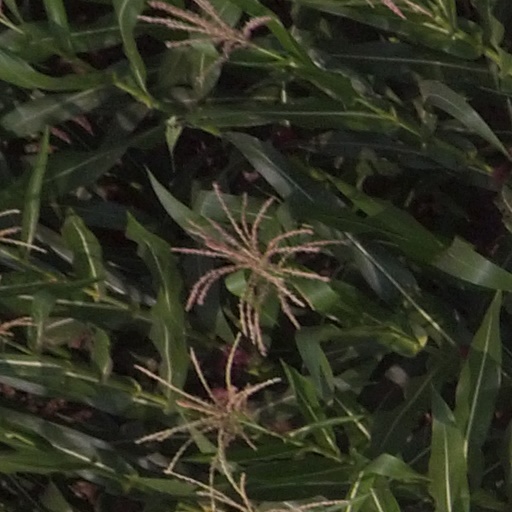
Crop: maize; corn